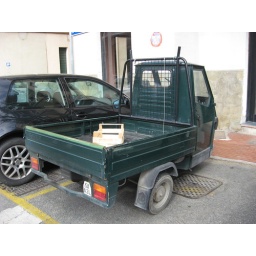
Geri suddenly got interested in cars and trucks one day after two glasses...Levanto. March 2009.